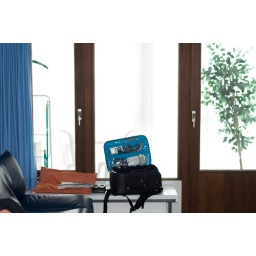
My computer bag in my room